Fernando de la Rúa

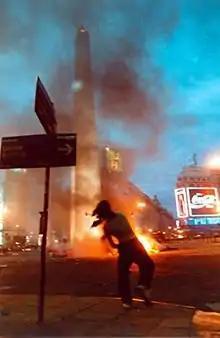
Obelisk protests, December 2001.

De la Rúa appointed Cavallo, who had served under Menem and had established the convertibility plan. He was supported by the PJ, Carlos Álvarez, and the financial groups, but he was rejected by the rest of the UCR. The government announced it would retain the convertibility plan and that there would be no devaluation or sovereign default. Cavallo proposed several bills; De la Rúa sent them to the Congress and they were approved. The "superpowers law" authorized the chief of government to modify the national budget without the intervention of the Congress. There was a new tax on bank operations and more products attracted value-added tax. The wages of national customs workers were increased and some industries benefited from tax exemptions. The Megacanje was a negotiation to delay the payment of foreign debt in exchange for higher interest rates. However, internal debt was still a problem because the provinces, especially Buenos Aires, were nearing default. This led to conflicts between Cavallo and the provincial governors. Congress approved a bill for a "Zero deficit" policy to prevent further increases of debt and to work only with money from tax revenue. There was a banking panic in November; the government reacted by introducing the ""corralito"", which prevented people from withdrawing cash from banks. It was initially a temporary measure. The IMF refused to send the monthly payment for the line of credit approved at the beginning of the year because the government had not stuck to the "zero deficit" policy.